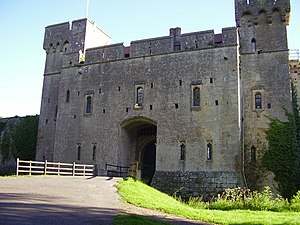
Borge og slotte i Wales / Monmouthshire
The front entrance of Caldicot Castle in south Wales.
"Dette er en liste over borge og slotte Wales, der nogle gange omtales som ""castle capital of the world"" på grund af deres høje densitet. Wales havde omrkgin 600 borge og slotte, hvoraf omrking 100 stadig er bevaret, enten som ruiner eller som restaurererede bygninger. Resten er gået til grunde eller er i dag blot tørre volgrave, jordvolde og lignende voldsteder. Mange af disse steder bliver drevet af Cadw, der er Wales' regerings organisation, der tager sig af historiske og forhistoriske mindesmærker.